Describe the emotion expressed in this image:  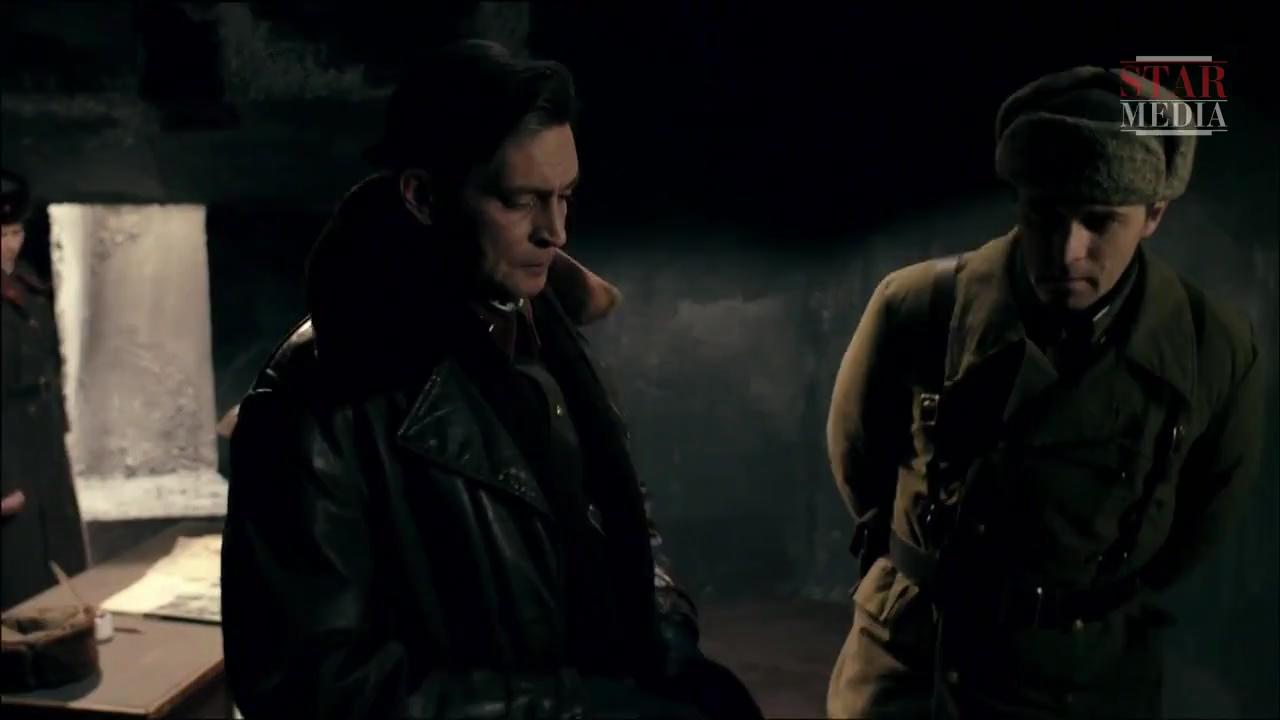
This person displays Suffering, valence and arousal with low intensity.